Henry D. Messer

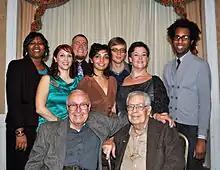
Messer (bottom left) and partner Carl House (bottom right) with Equality Michigan's staff at 60th Anniversary event in February 2012.

Equality Michigan has annually awarded a Henry D. Messer Youth Activist Award since 2000 to recipients such as State Representative Jon Hoadley.